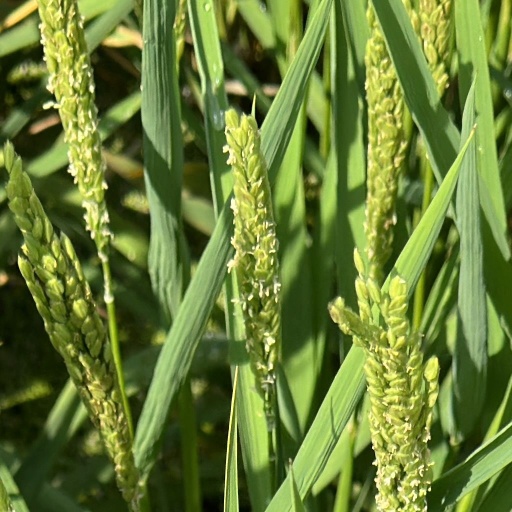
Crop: rice